Khodadad Azizi

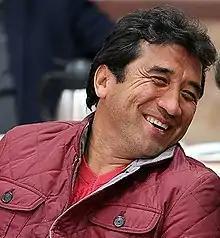
Azizi in 2019

Khodadad Azizi (born 22 June 1971) is an Iranian football coach and former player who played as a striker.